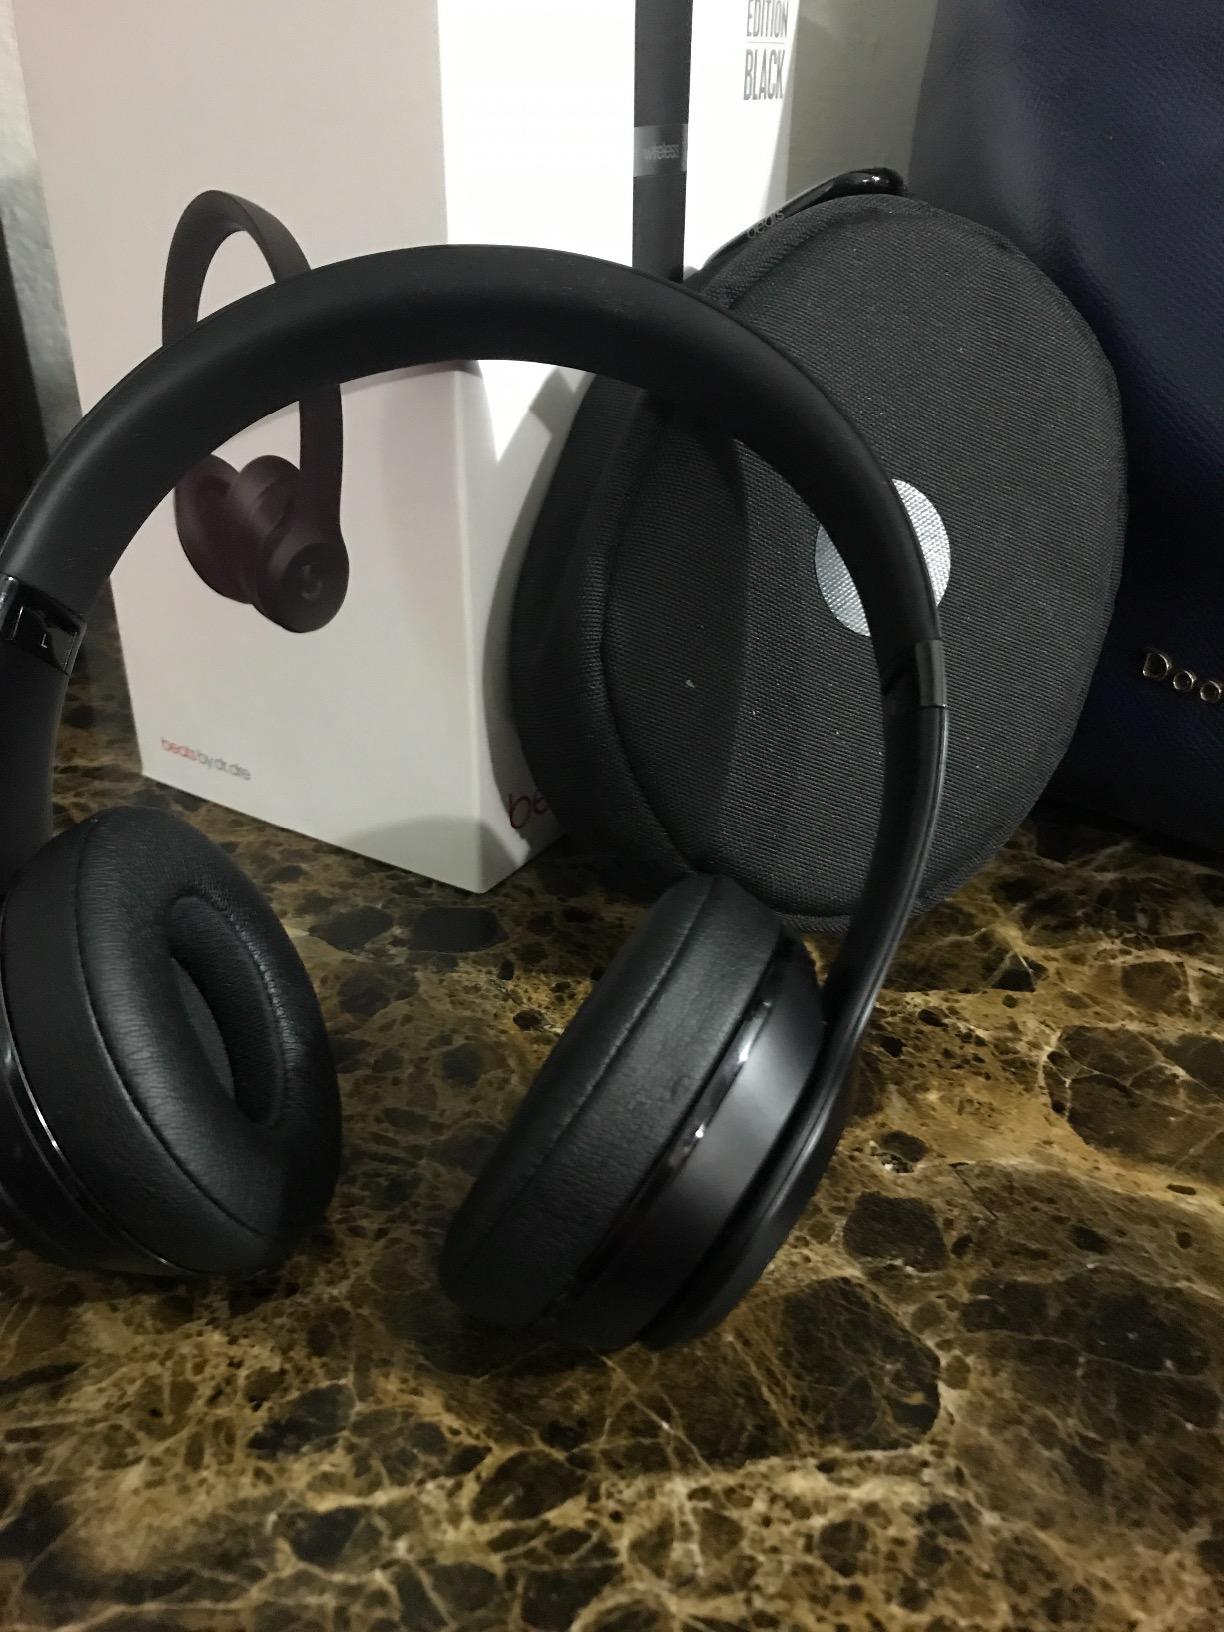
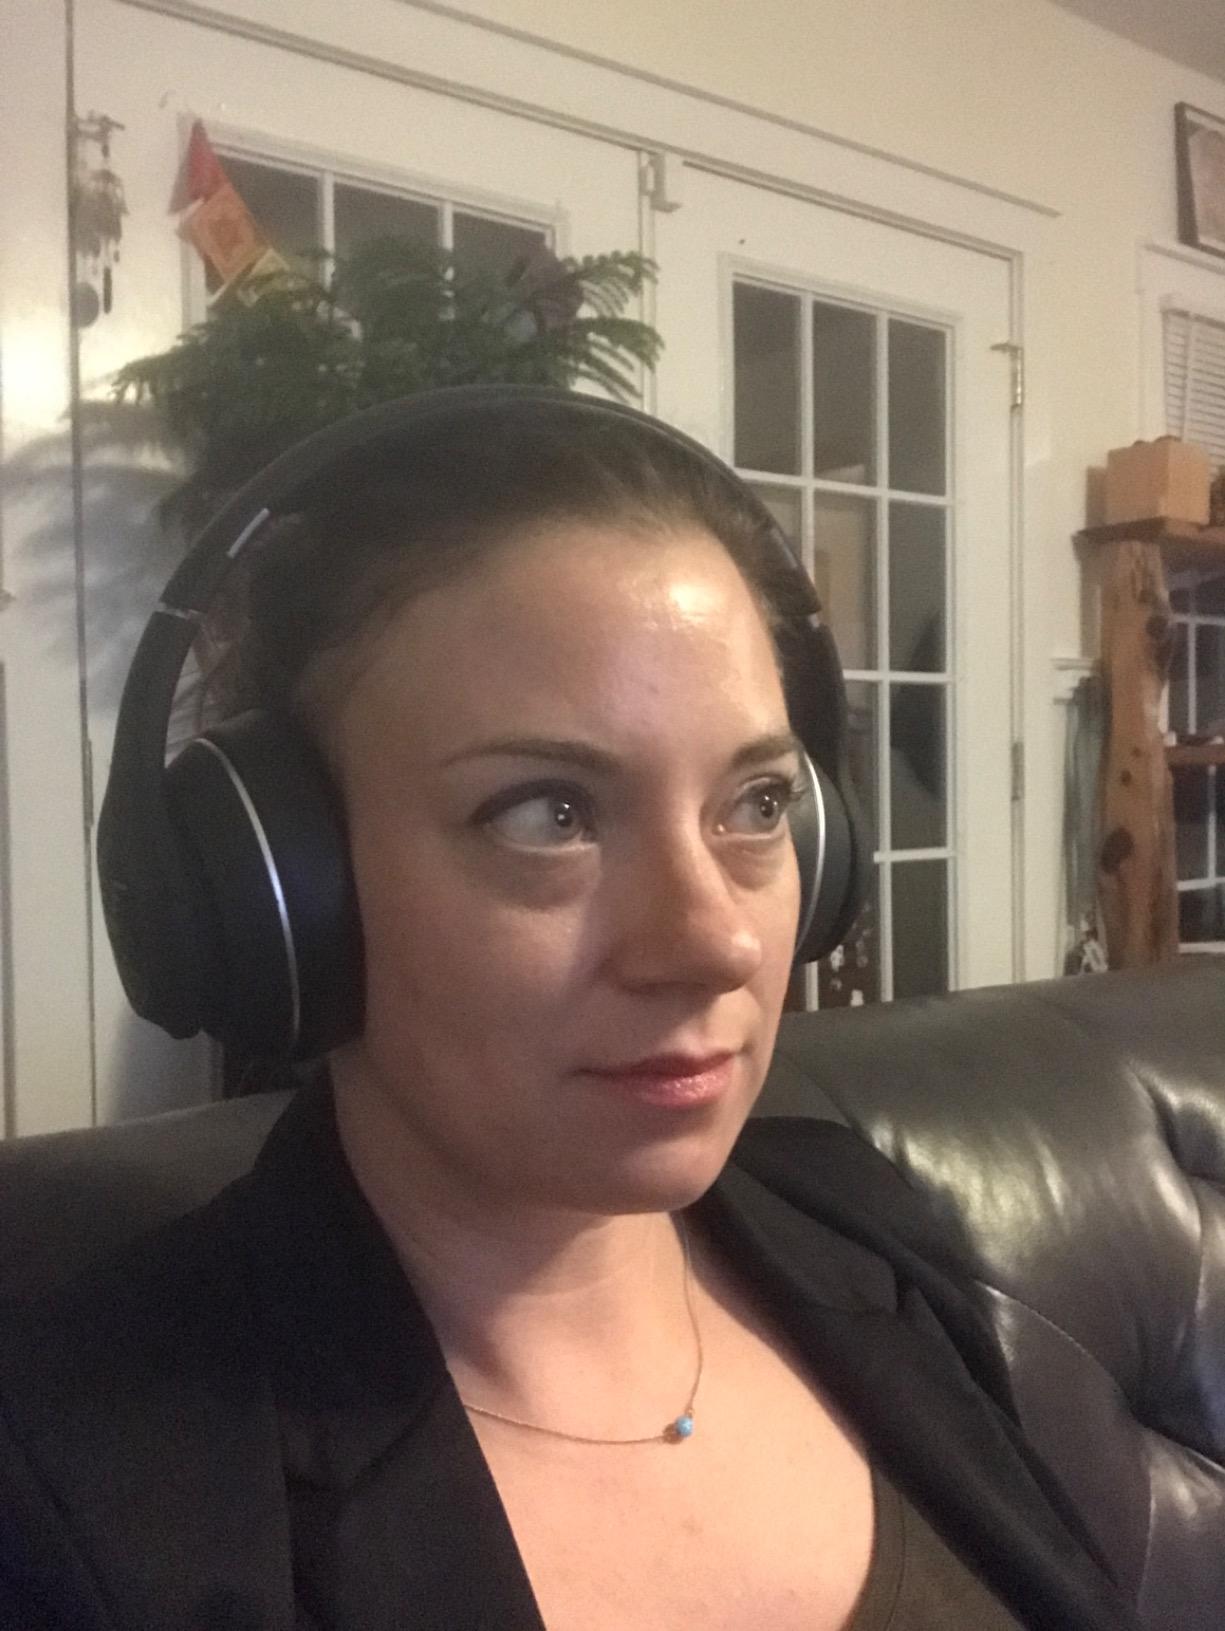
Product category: headphones
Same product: no